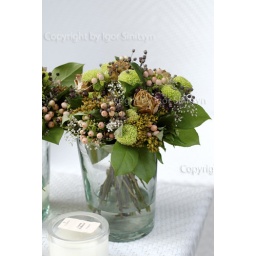
Dried flowers bouquet in glass